Horst Weidenmüller

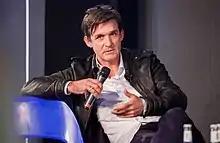
Horst Weidenmüller at in 2016

Horst Weidenmüller (1964 – 10 February 2025) was a German music executive producer, entrepreneur, and the founder of !K7 Music. He joined the music industry in the early 1980s as a producer of concert video footage of musicians in the punk music genre. He founded !K7 in 1985 and became an influential part of the Berlin techno music industry in the early 1990s. Weidenmüller curated and produced a popular techno music audiovisual series, , which aired on MTV in the mid-1990s. He also served on the board of several trade associations, including the IMPALA where he was co-president until 2011. Since its founding in 2008, he also served on the board of the digital rights agency Merlin Network.